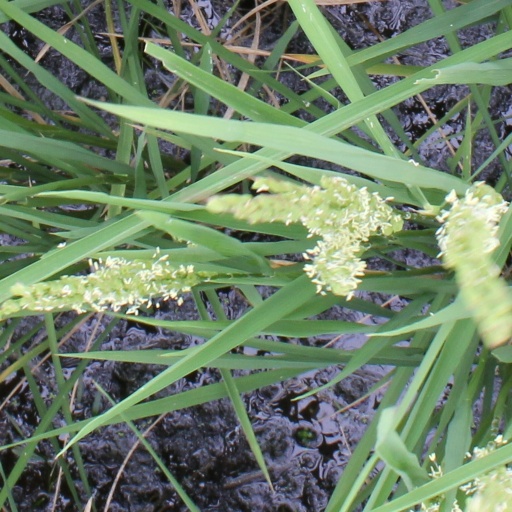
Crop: rice